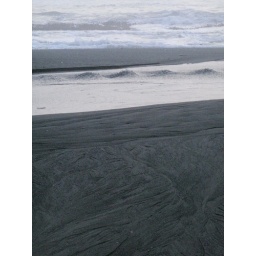
Drainage patterns in the black sand, the last little wave train of Horse Mountain Creek's current, and the endless surf.